Piero Fornasetti

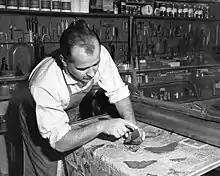
"Fornasetti al lavoro nel suo atelier", Milano

In the early Thirties, Piero began a phase of studying engraving and printing techniques. This constant practice allowed him to work with various artists of the time, printing artist's books and lithographs for them. From Alberto Savinio to Fabrizio Clerici, by way of Giorgio de Chirico, Massimo Campigli, Lucio Fontana, Michele Cascella, Eugene Berman, Raffaele Carrieri and Carlo Bo: the Fornasetti Art Printshop became a benchmark for many artists of his generation. ""He was the first to print De Chirico lithographs in Milan, some considerable time ago"", wrote Raffaele Carrieri in Epoca in 1978.